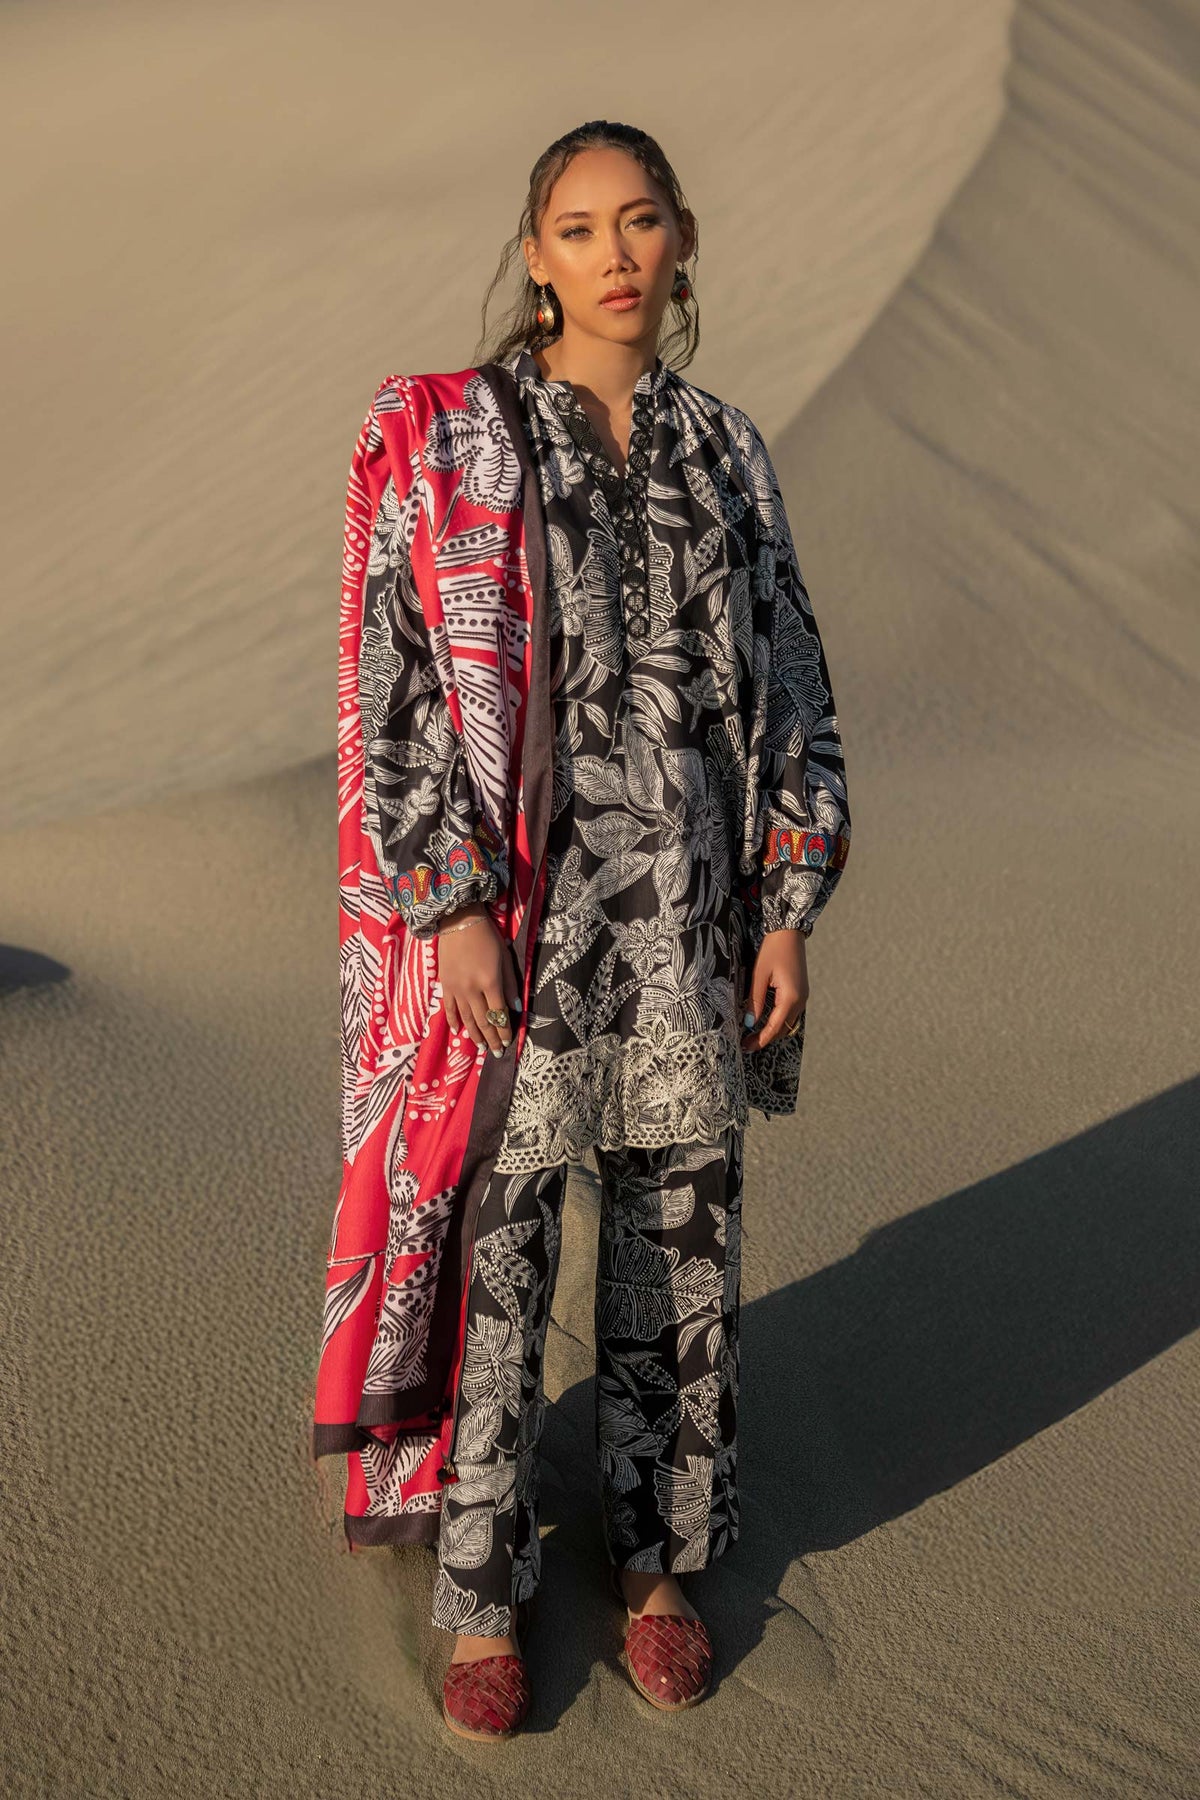
black multi kashmir print lawn suit